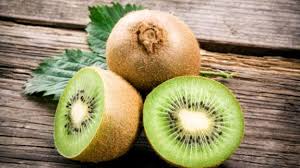
Label: Kiwi